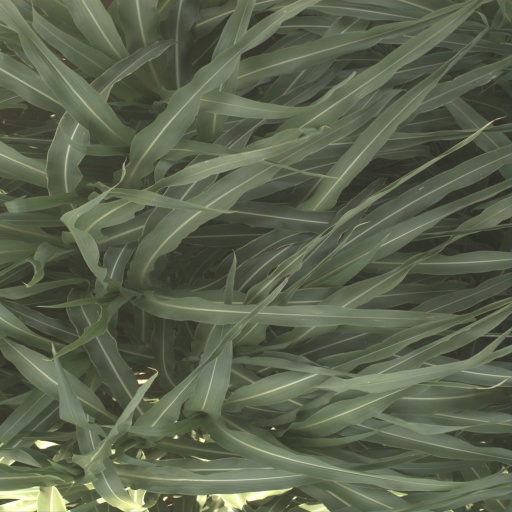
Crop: sorghum